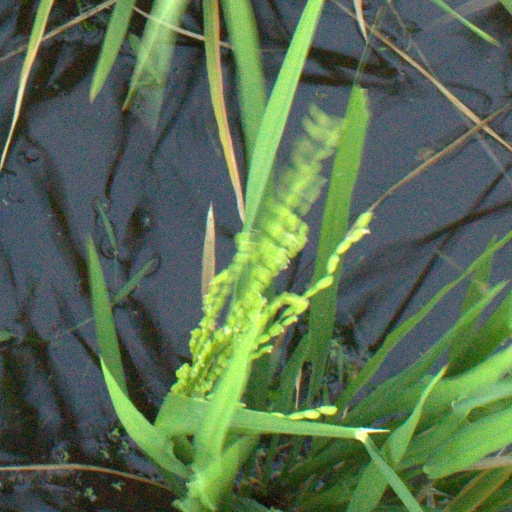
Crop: rice